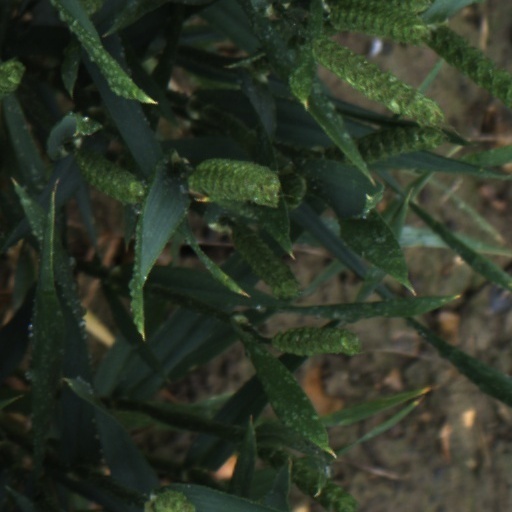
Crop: wheat